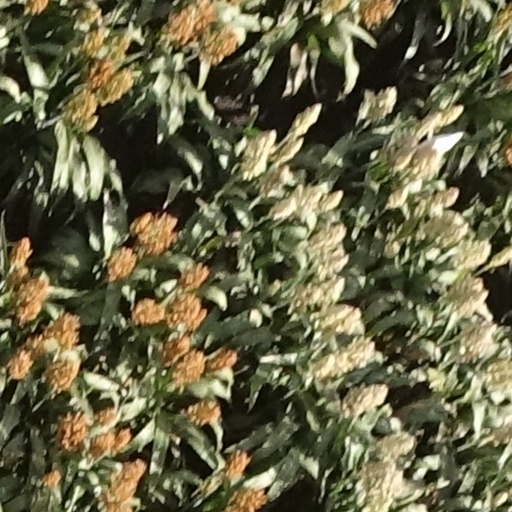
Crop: sorghum